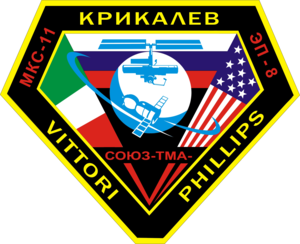
Soyouz TMA-7 est une mission spatiale soviétique lancée en octobre 2005.
Roberto Vittori, né à Viterbe le 15 octobre 1964, est spationaute de l'Agence spatiale européenne.
Soyouz TMA-6 était une mission Soyouz qui s'est déroulée en 2005.